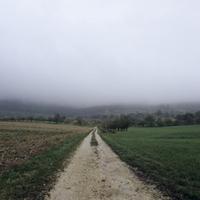
Weather: cloudy or overcast